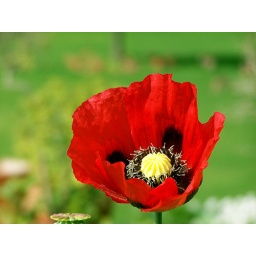
The Red flower with beautiful black spots... gleaming in the sun.